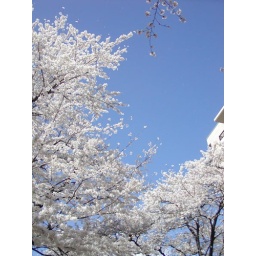
sakura in the blue sky